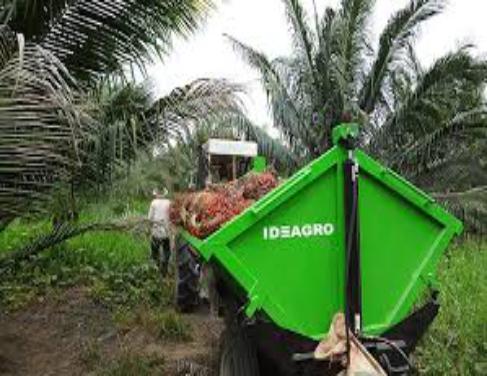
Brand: ideagro
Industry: Transportation